Tim van Rijthoven

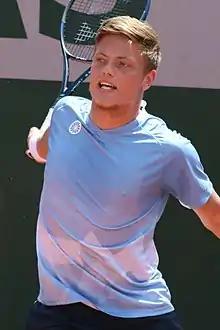
Van Rijthoven at the 2022 French Open

Tim van Rijthoven (born 24 April 1997) is a Dutch former professional tennis player. He achieved a career-high ATP singles ranking of world No. 101 on 18 July 2022 and a best doubles ranking of No. 225, achieved on 9 May 2022. In June 2022, he claimed his first five ATP Tour wins (including over world No. 2 Daniil Medvedev) en route to his maiden Rosmalen Grass Court Championships title.